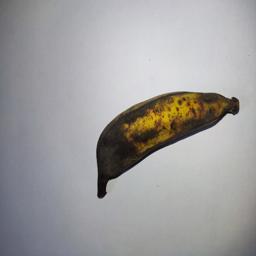
Banana variety: Bangla Kola